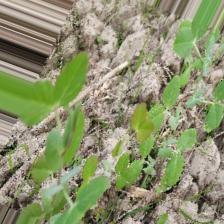
Label: Normal